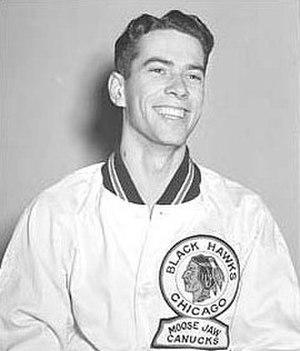
Murray Albert Olmstead est un joueur professionnel canadien de hockey sur glace qui évoluait au poste d'ailier droit. Il joue en tant que professionnel entre 1946 et 1962 en jouant avec les Black Hawks de Chicago, les Canadiens de Montréal et les Maple Leafs de Toronto de la Ligue nationale de hockey. Après sa carrière joueur, il devient entraîneur des Canucks de Vancouver dans la Western Hockey League et des Seals d'Oakland dans la LNH.